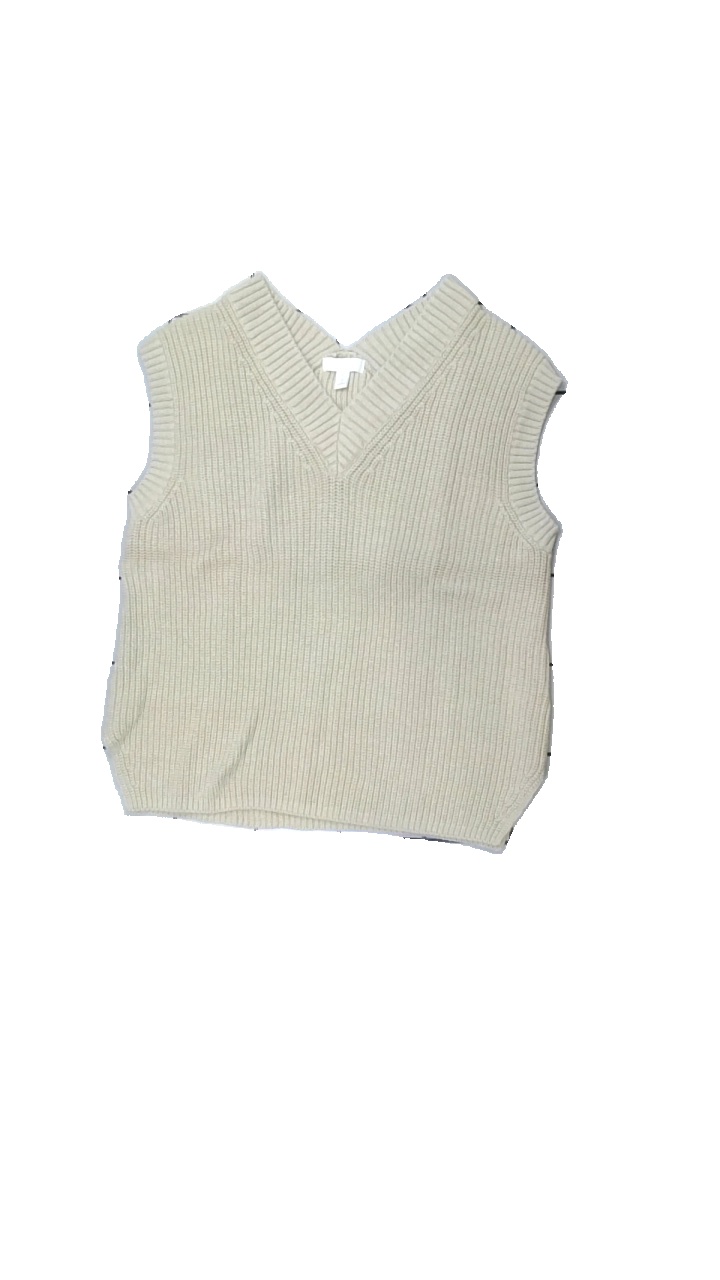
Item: Vest (Ladies)
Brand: H&m
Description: beige stickad väst
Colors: Beige
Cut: Regular, V-collar
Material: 59% cotton 41% acrylic
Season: All
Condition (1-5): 5
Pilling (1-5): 5
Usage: Reuse
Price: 50-100